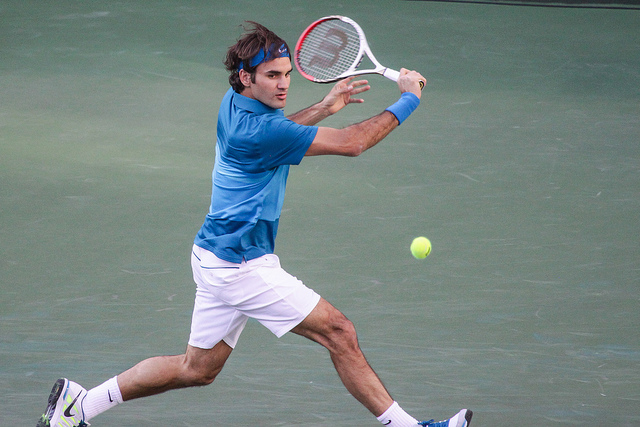
một vận động viên tennis đang nghiêng người để đánh bóng